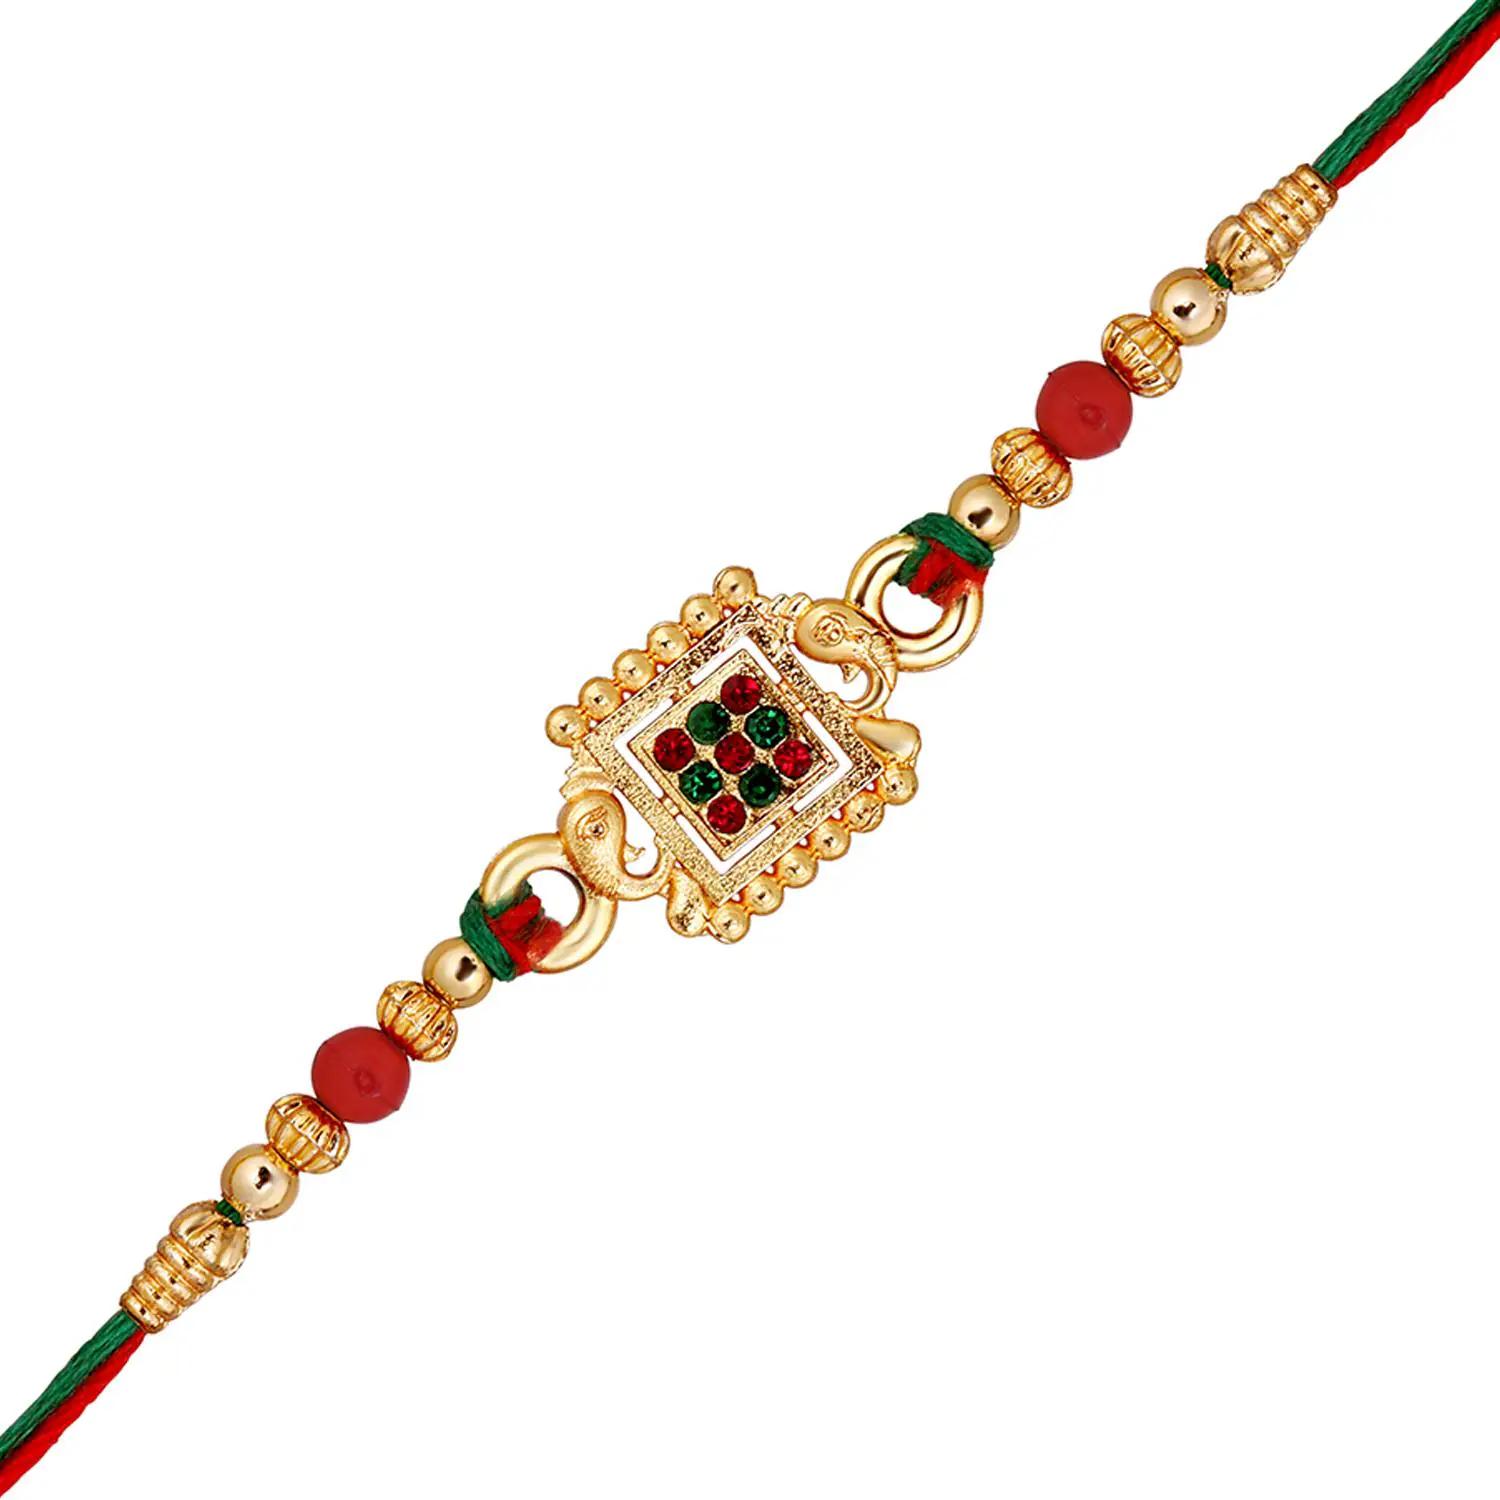
 Mahi Square and Elephant-Face-Shaped Rakhi with Colorful Crystals for Brother, Bhai, Bro (RA1100770GMul)
Type: Rakhis
Brand: Mahi
Price: Rs. 229
 Celebrate Raksha Bandhan with our exquisitely crafted Rakhi, designed to strengthen the bond between siblings. This traditional Rakhi features intricate beadwork and durable thread, ensuring it stands the test of time. Handmade with care, each Rakhi is a unique and meaningful gift for your brother. Each Rakhi carries heartfelt blessings and good wishes for your brother's well-being and success. Celebrates the bond of love and protection between siblings, a cherished tradition in Indian culture.
Features: The Rakhi is adorned with vibrant colors and attractive embellishments that add a touch of elegance to the celebration.,Content in Box : 1 Rakhi ; Cultural Significance: This beautiful Rakhi will acknowledge your love for Your Brother with the promise that your bond with him will grow stronger as time goes on.,Vibrant Colors: Adding bright and playful colors to the celebration will make it stand out and make it more enjoyable.,Celebrate the bond of love and protection with our exquisite Rakhis. Share the joy of Raksha Bandhan Festival with this beautiful Rakhi, a token of love, protection and blessings.,Adjustable Size and Easy to tie: Designed to fit wrists of all sizes. It is simple and easy to tie the Rakhi securely and effortlessly.
Included: 1 Rakhi